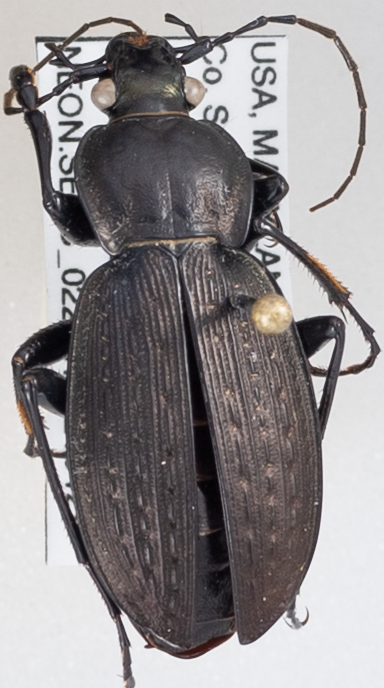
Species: Carabus vinctus
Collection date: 2021-04-29
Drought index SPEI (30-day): -0.672
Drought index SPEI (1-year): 2.09
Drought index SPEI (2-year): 1.45